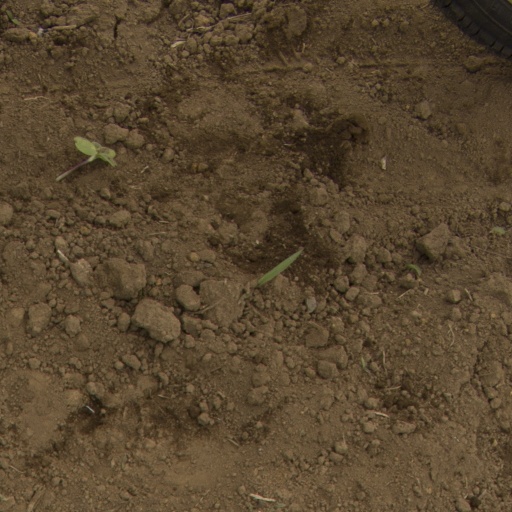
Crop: Jerusalem artichoke